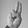
ASL letter: U